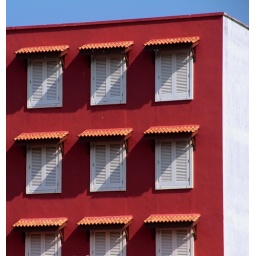
a historical building near the studhuys, on the other side of Melaka river